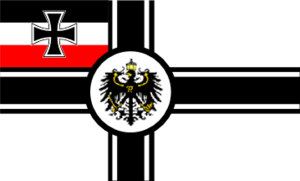
Oskar Freysinger, né le 12 juin 1960, est un homme politique suisse, membre de l'Union démocratique du centre.